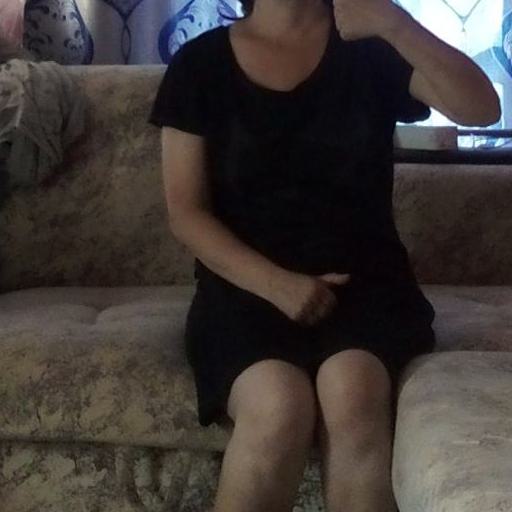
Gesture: no_gesture